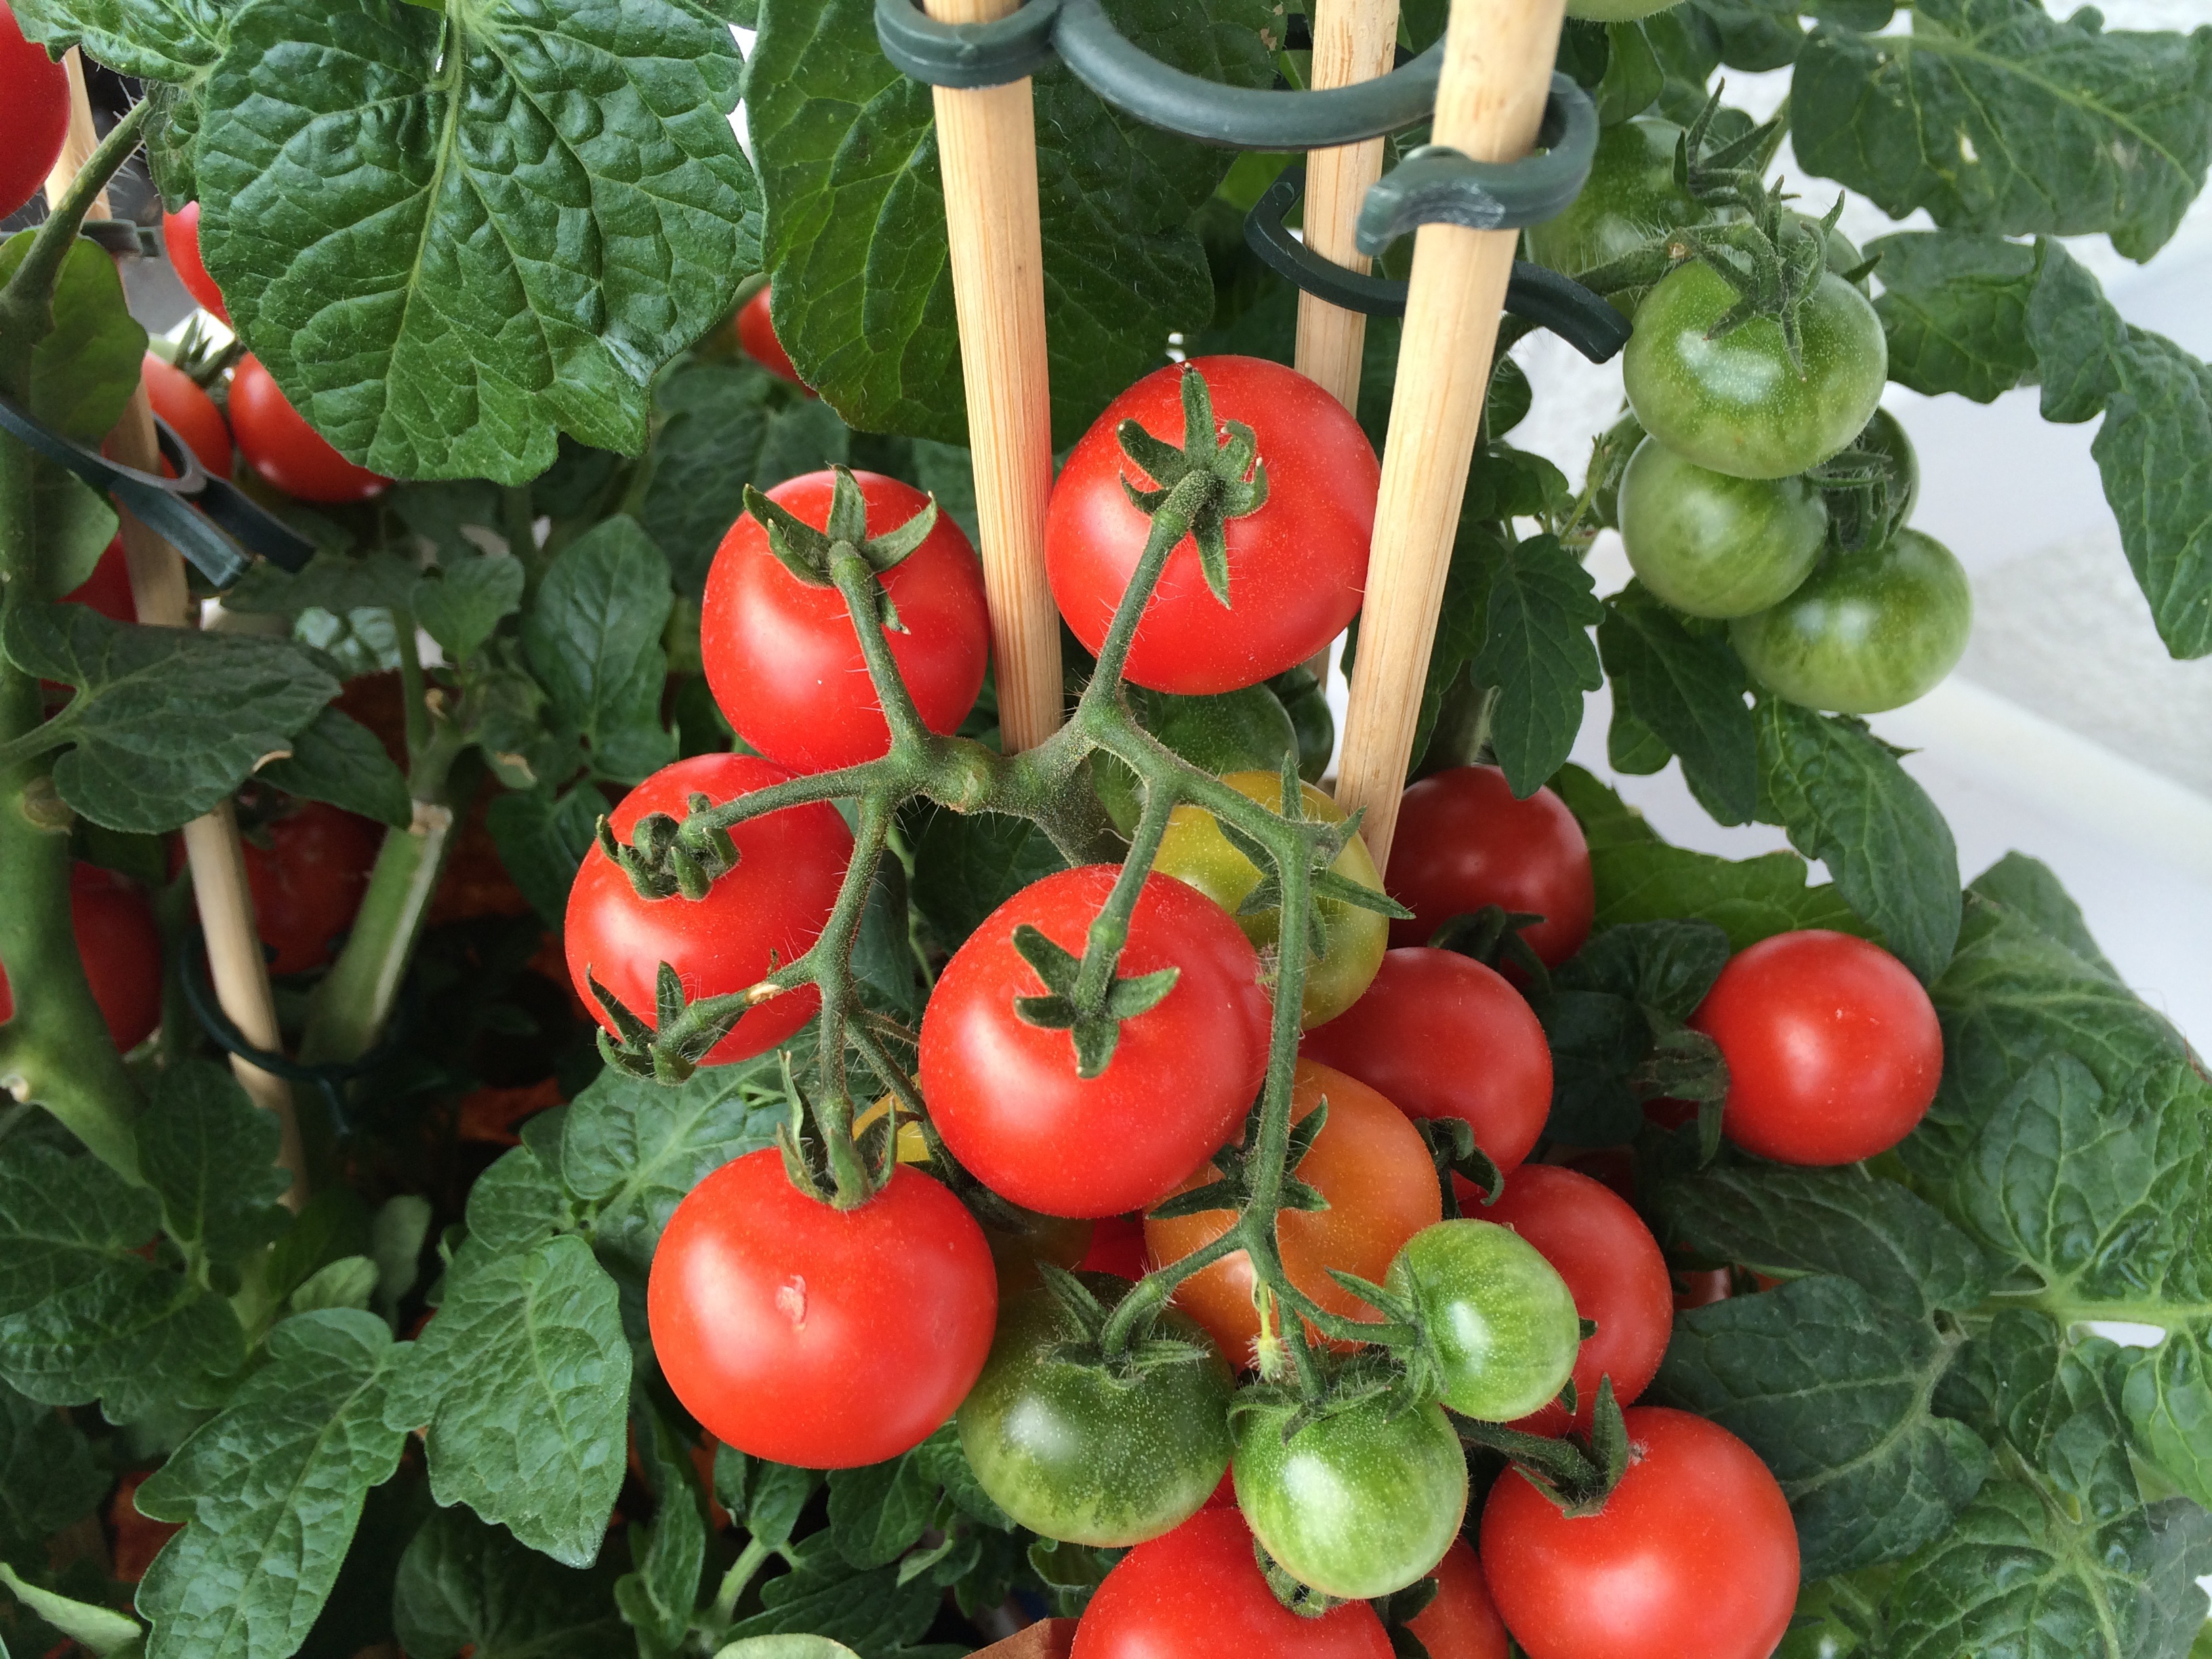
plant, fruit, food, produce, vegetable, tomato, flowering plant, tomato plant, land plant, potato and tomato genus